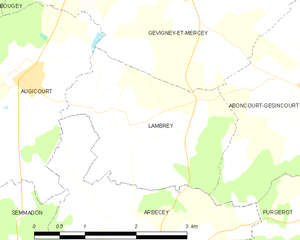
Carte des communes françaises